El Mundo del Profesor Rossa

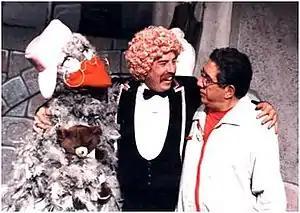
Three characters of the show, Guru Guru (left), Professor Rossa (center) and Valentin Trujillo (right)

The show received, in both 1986 and 1988, the "Best Children Program" Award by the Chilean CNTV.